Dithmarschen

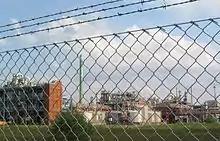
Bayer, the most important employer in the district.

The most important church of Dithmarschen was the so-called Sankt-Johannis-Kirche (St. John's the Baptist Church) in Meldorf, due to its size also called Meldorf Cathedral. Between the 9th and 11th century it was the only church in Dithmarschen and one of the few north of the Elbe River. In the Middle Ages the church was the venue of the representatives of the political parishes of Dithmarschen. The place around this church was the most important meeting place in Dithmarschen and Meldorf itself was the only settlement to develop a distinct urban structure. Even after the political center moved to Heide, the St. John's in Meldorf remained the most important religious site in Dithmarschen. The Reformation in Dithmarschen began there in 1524 with Dithmarschen converting to Lutheranism.